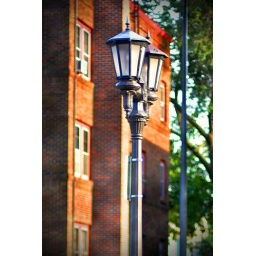
Shot of a street lamp on Grande Avenue in St Paul from about a month ago.